Nautilus (1800 submarine)

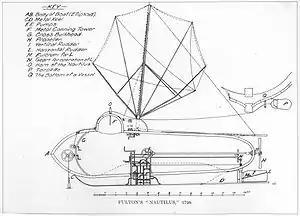
The "Nautilus" (1800)

Nautilus was a submarine designed by Robert Fulton and first tested in 1800. Though preceded by Cornelis Drebbel's vessel of 1620 and the "Turtle", "Nautilus" is often considered to be the first practical submarine.